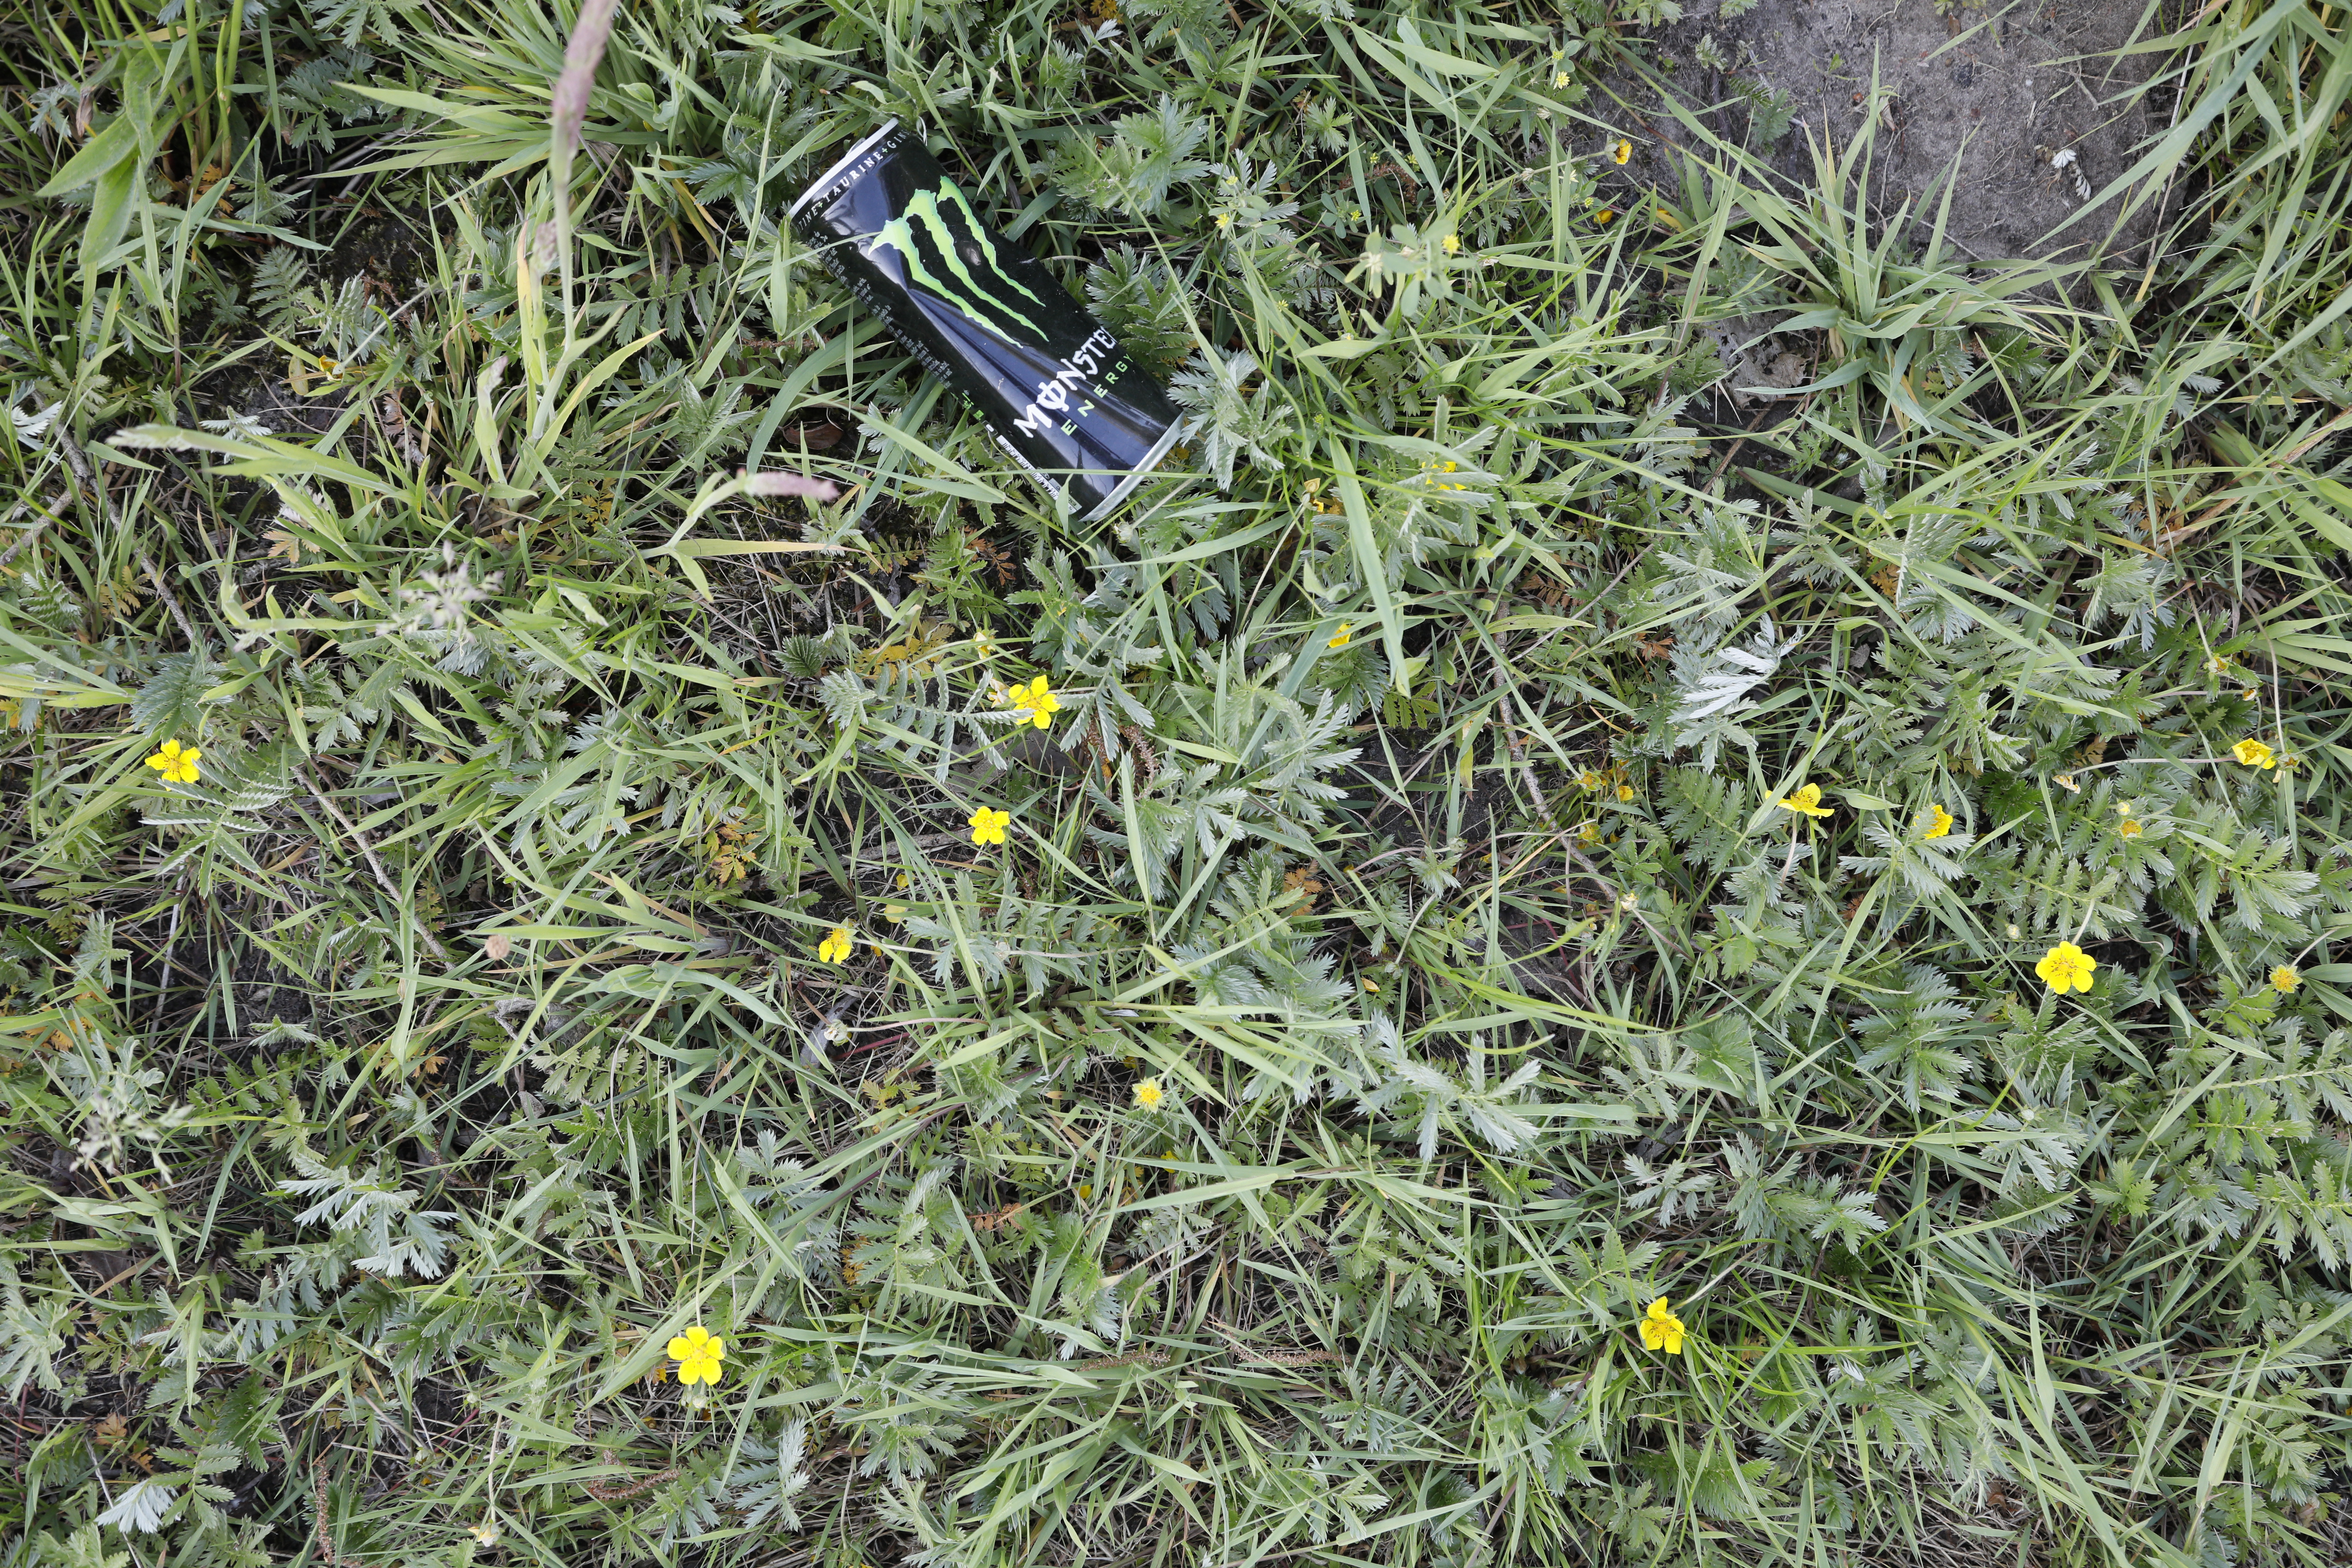
Plant species: Argentina anserina